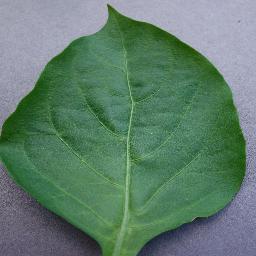
Label: Pepper,_bell___healthy